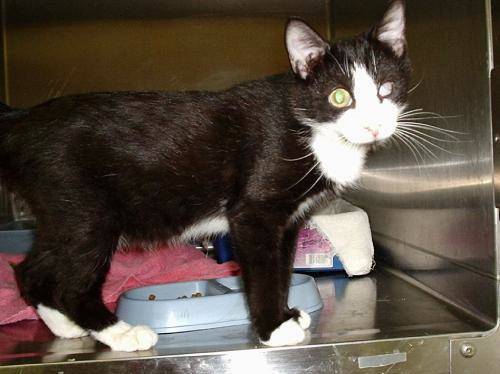
Label: cat